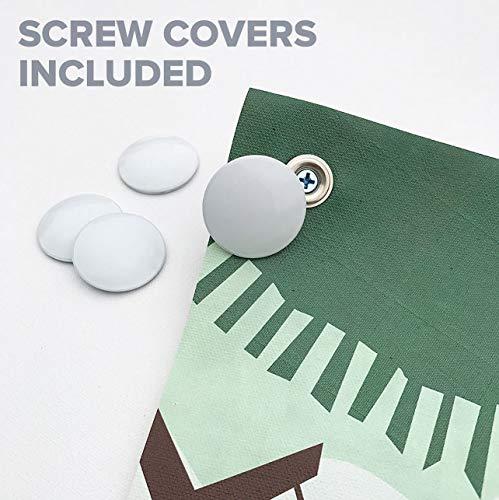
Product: Oopsy Daisy Birchwood Owl Growth Chart, Pink, 12" x 42"
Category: Baby Products | Nursery | Décor | Wall Décor | Growth Charts
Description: Art by Jen Christopher.
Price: $18.70